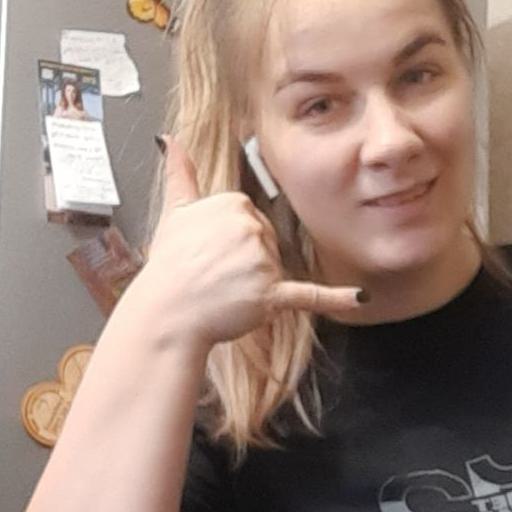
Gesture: call